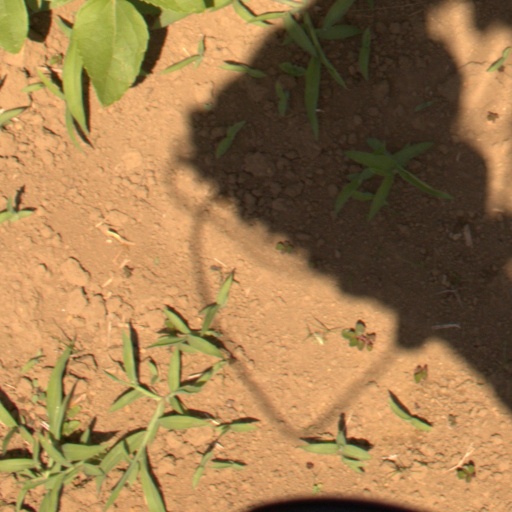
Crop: Jerusalem artichoke